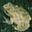
Label: frog